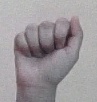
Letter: saad